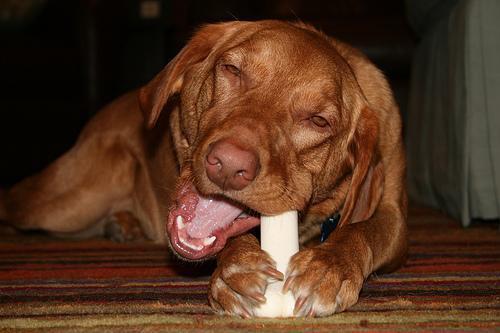
vizsla